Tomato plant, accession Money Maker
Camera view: vertical (180 deg); turntable rotation: 270 degrees
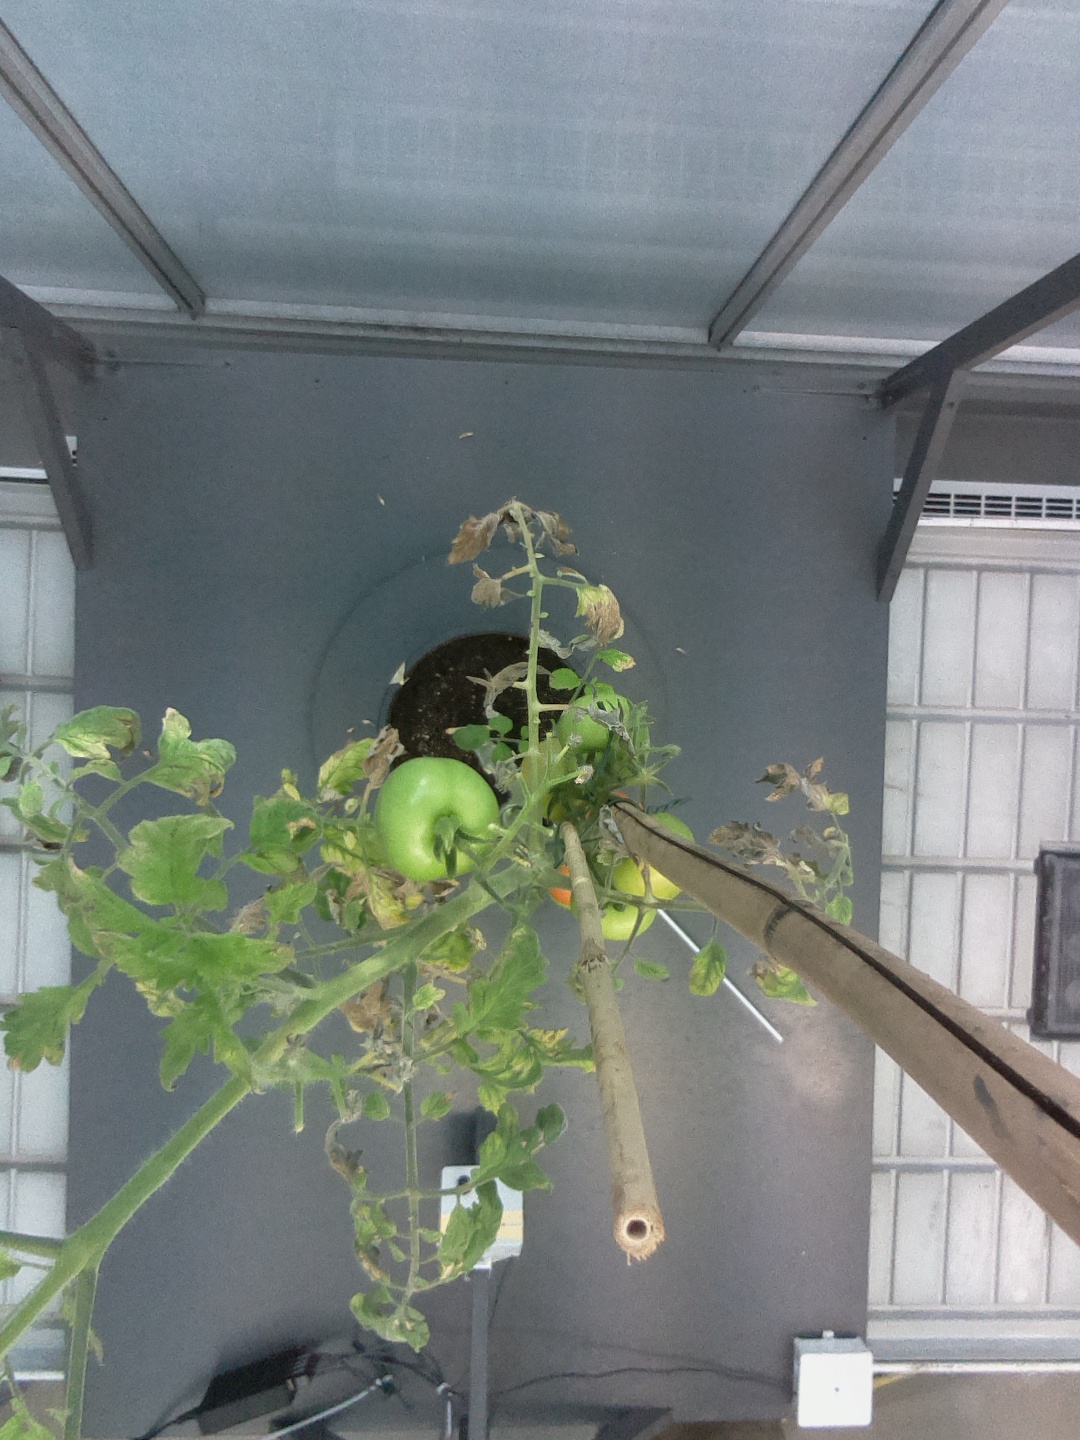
BBCH growth stage 83: 30%-40% of fruits show typical fully ripe color